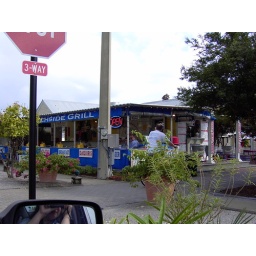
Little roadside grill in Seaside. The camera person has cleverly caught herself in the mirror in the bottom corner of the shot.